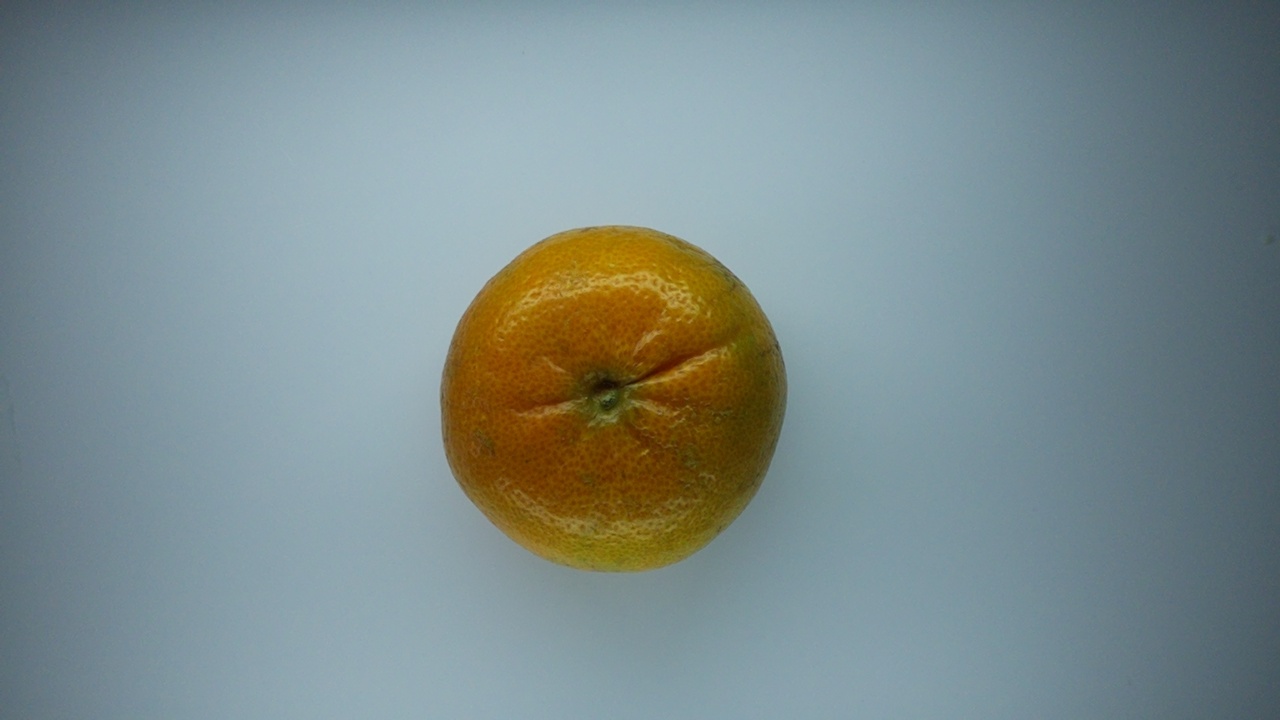
Label: trash